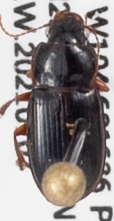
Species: Harpalus desertus
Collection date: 2021-07-07
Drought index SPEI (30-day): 1.546
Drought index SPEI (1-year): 0.086
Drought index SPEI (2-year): -0.418